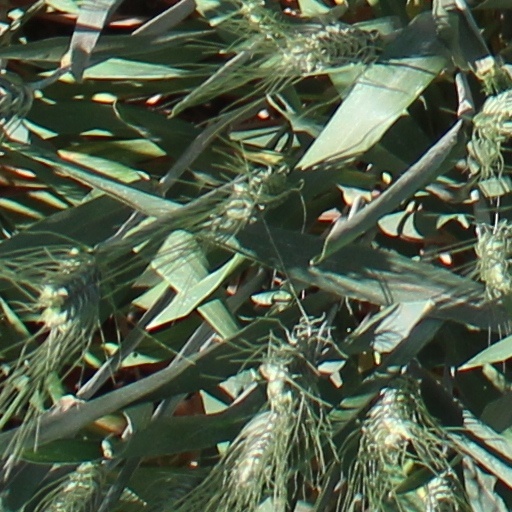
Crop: wheat